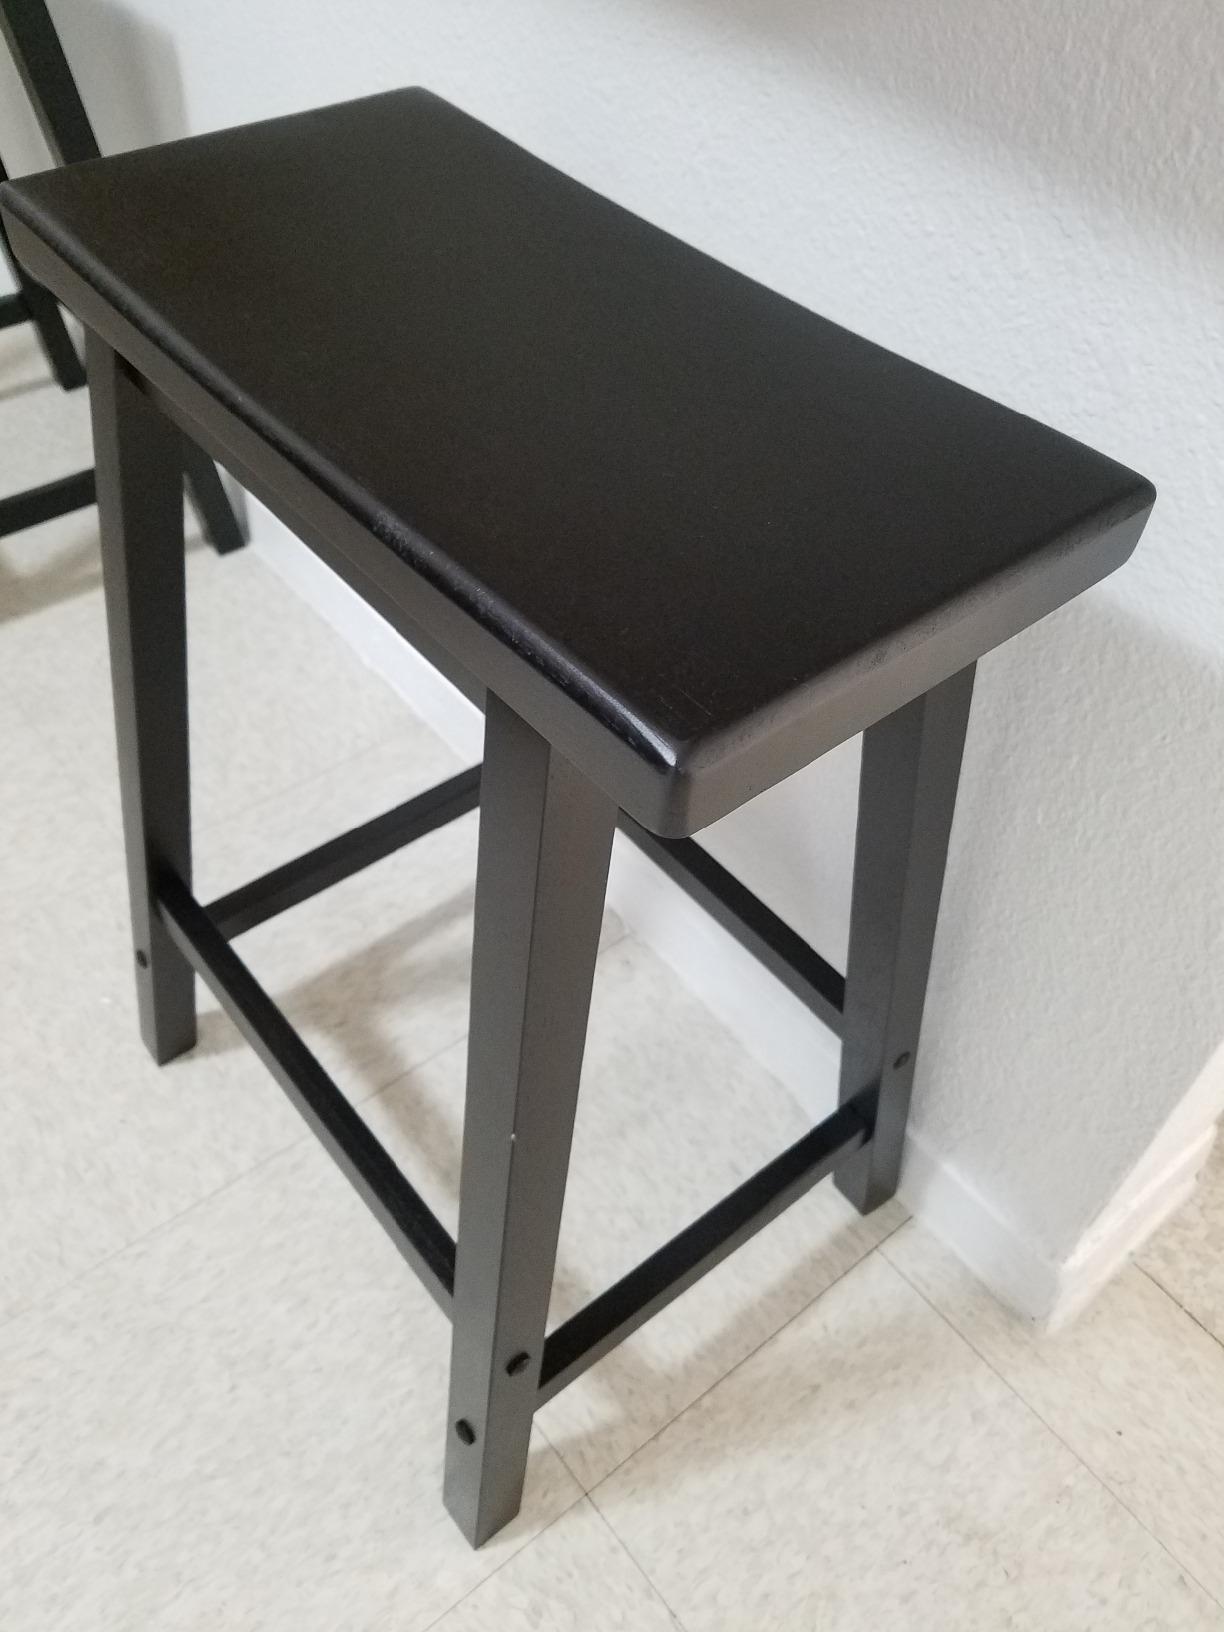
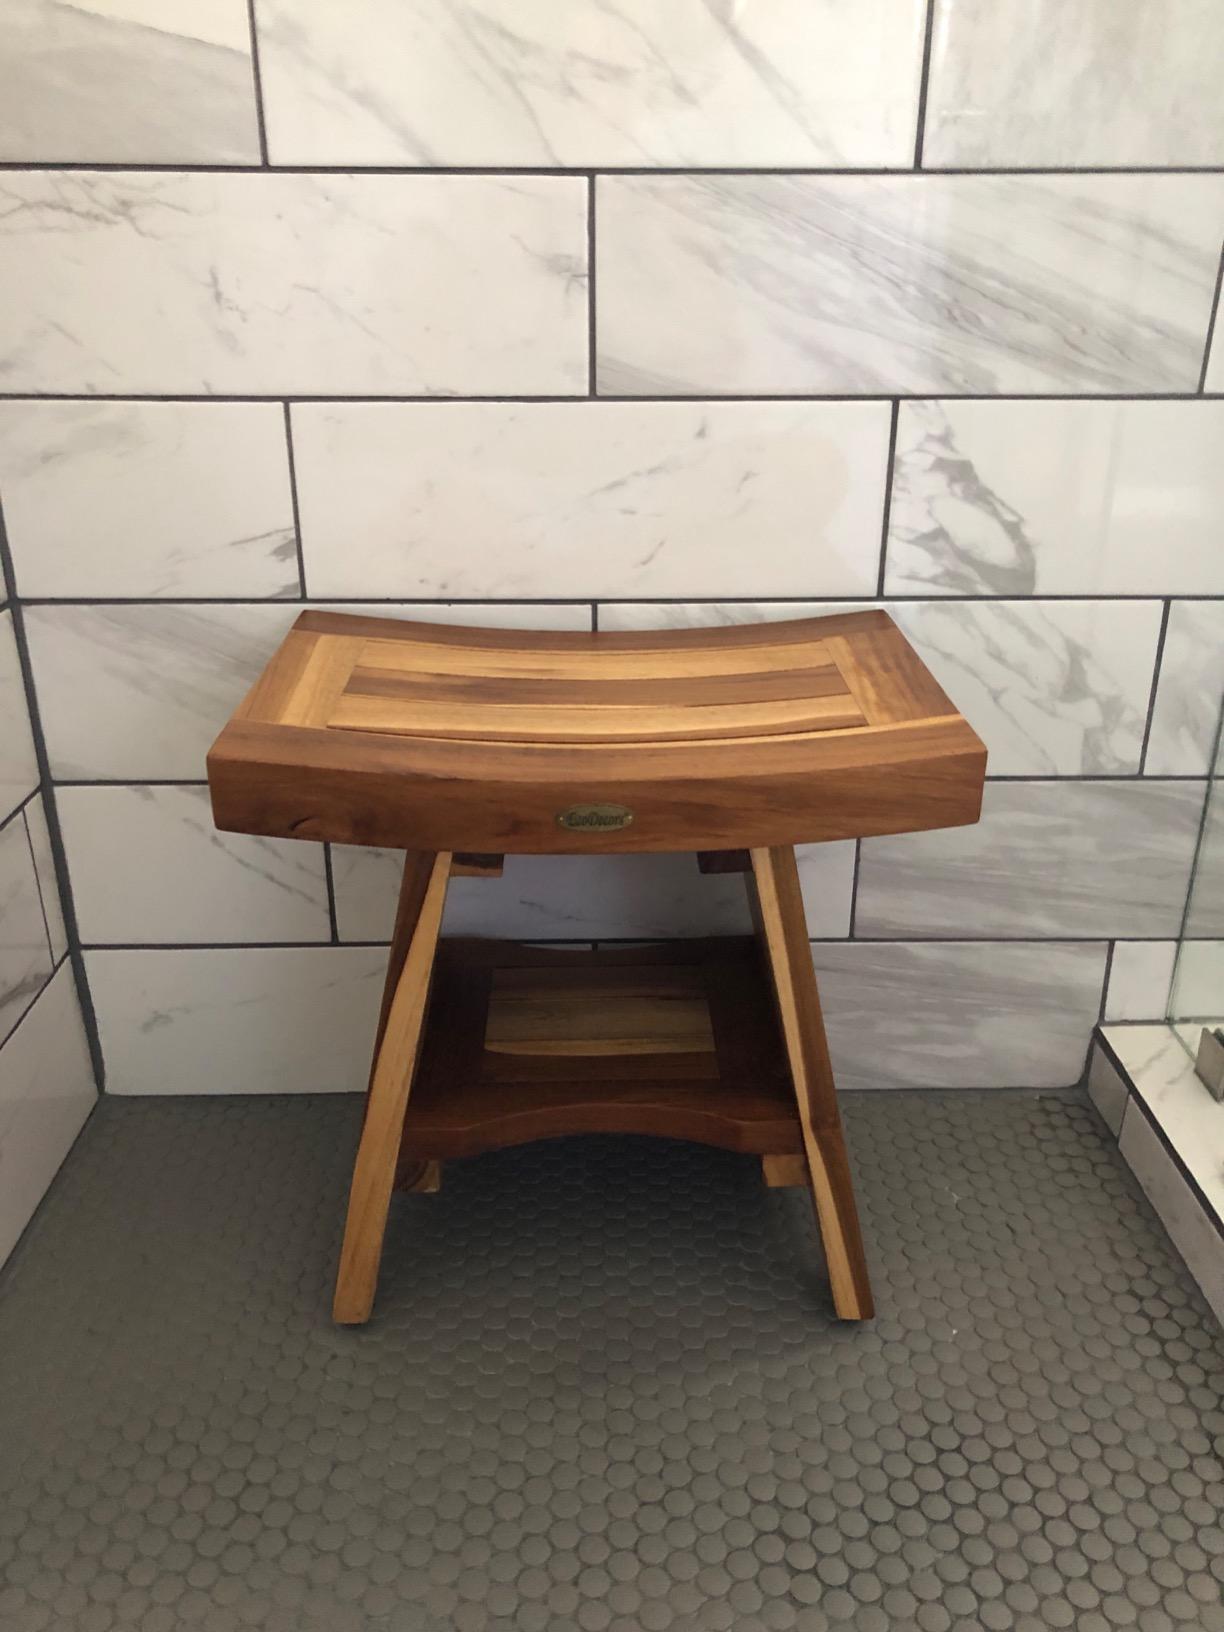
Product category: stool
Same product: no